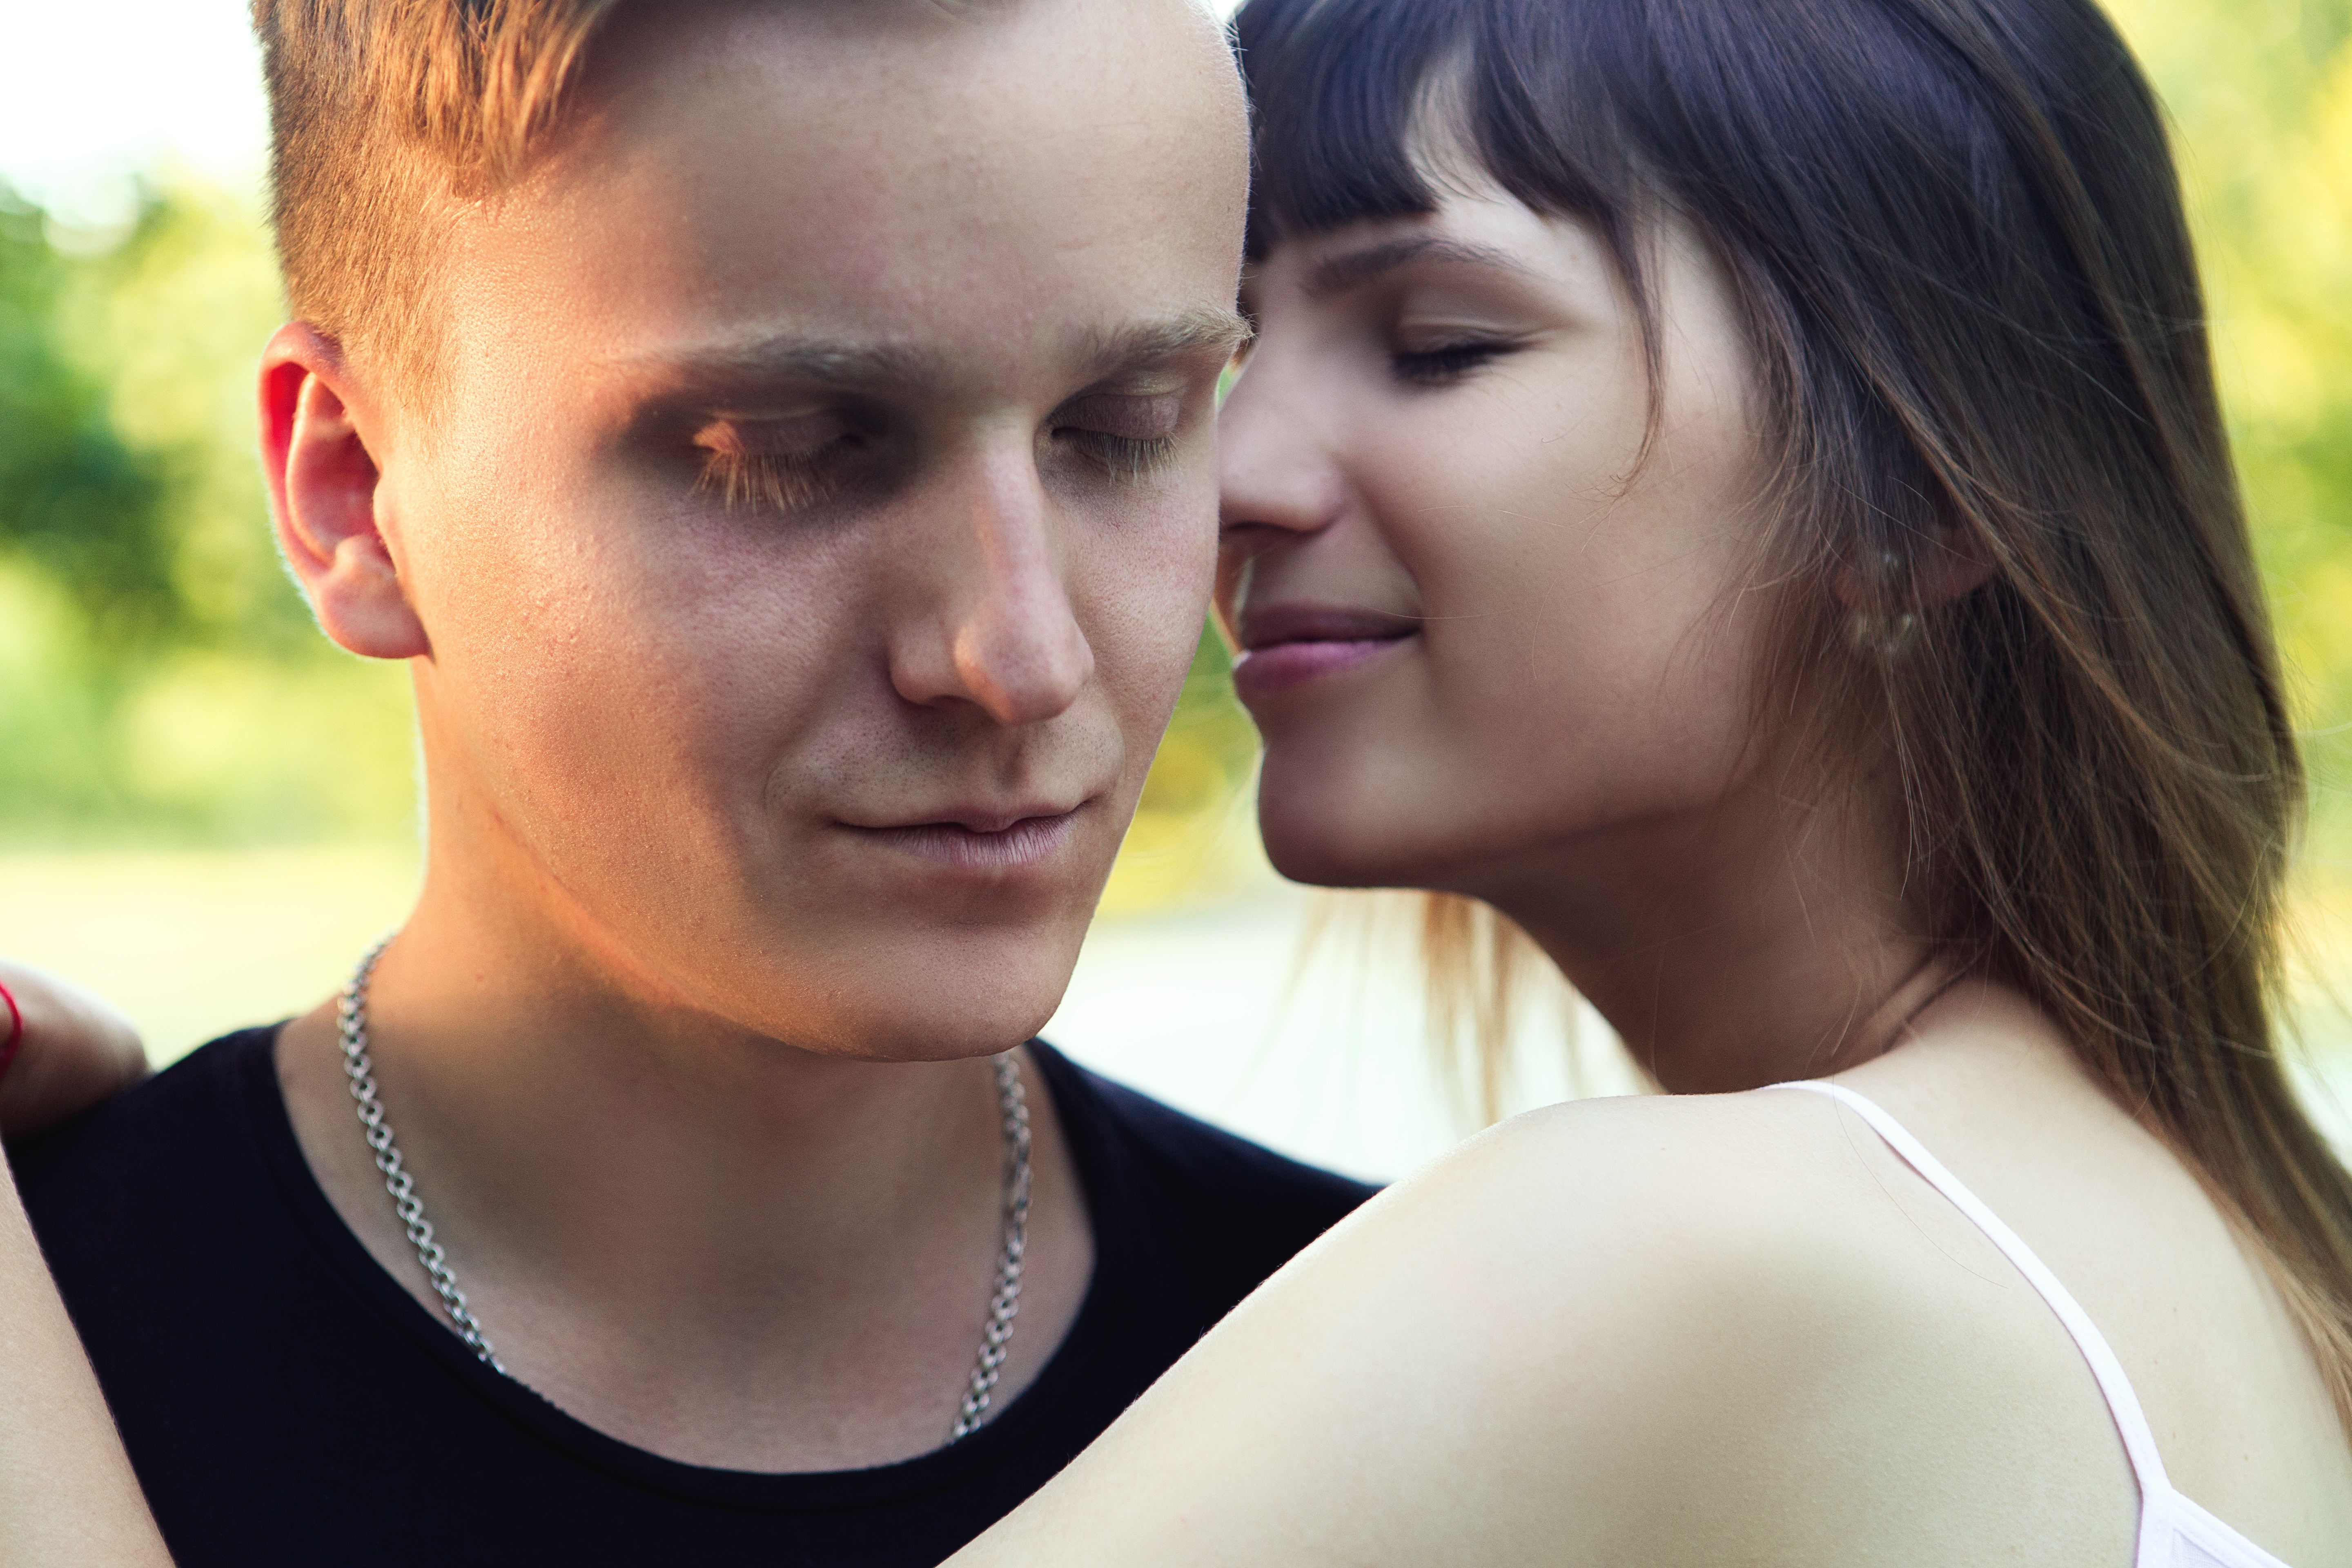
person, people, girl, woman, summer, love, portrait, model, couple, romance, romantic, child, together, lady, facial expression, smile, relationship, eye, skin, beauty, organ, emotion, couple in love, interaction, photo shoot, couples in love, portrait photography